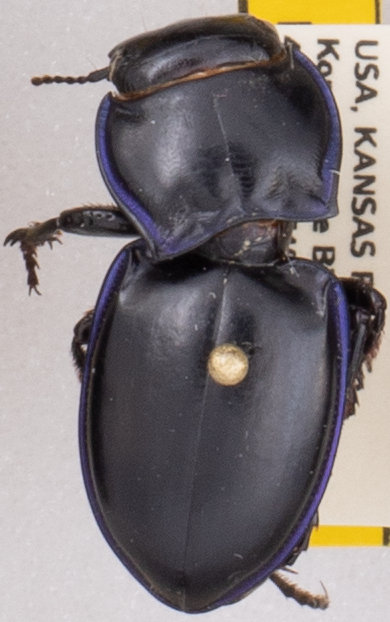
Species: Pasimachus elongatus
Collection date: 2020-07-13
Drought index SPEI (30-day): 0.24
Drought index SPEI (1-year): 0.71
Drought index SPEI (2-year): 2.09